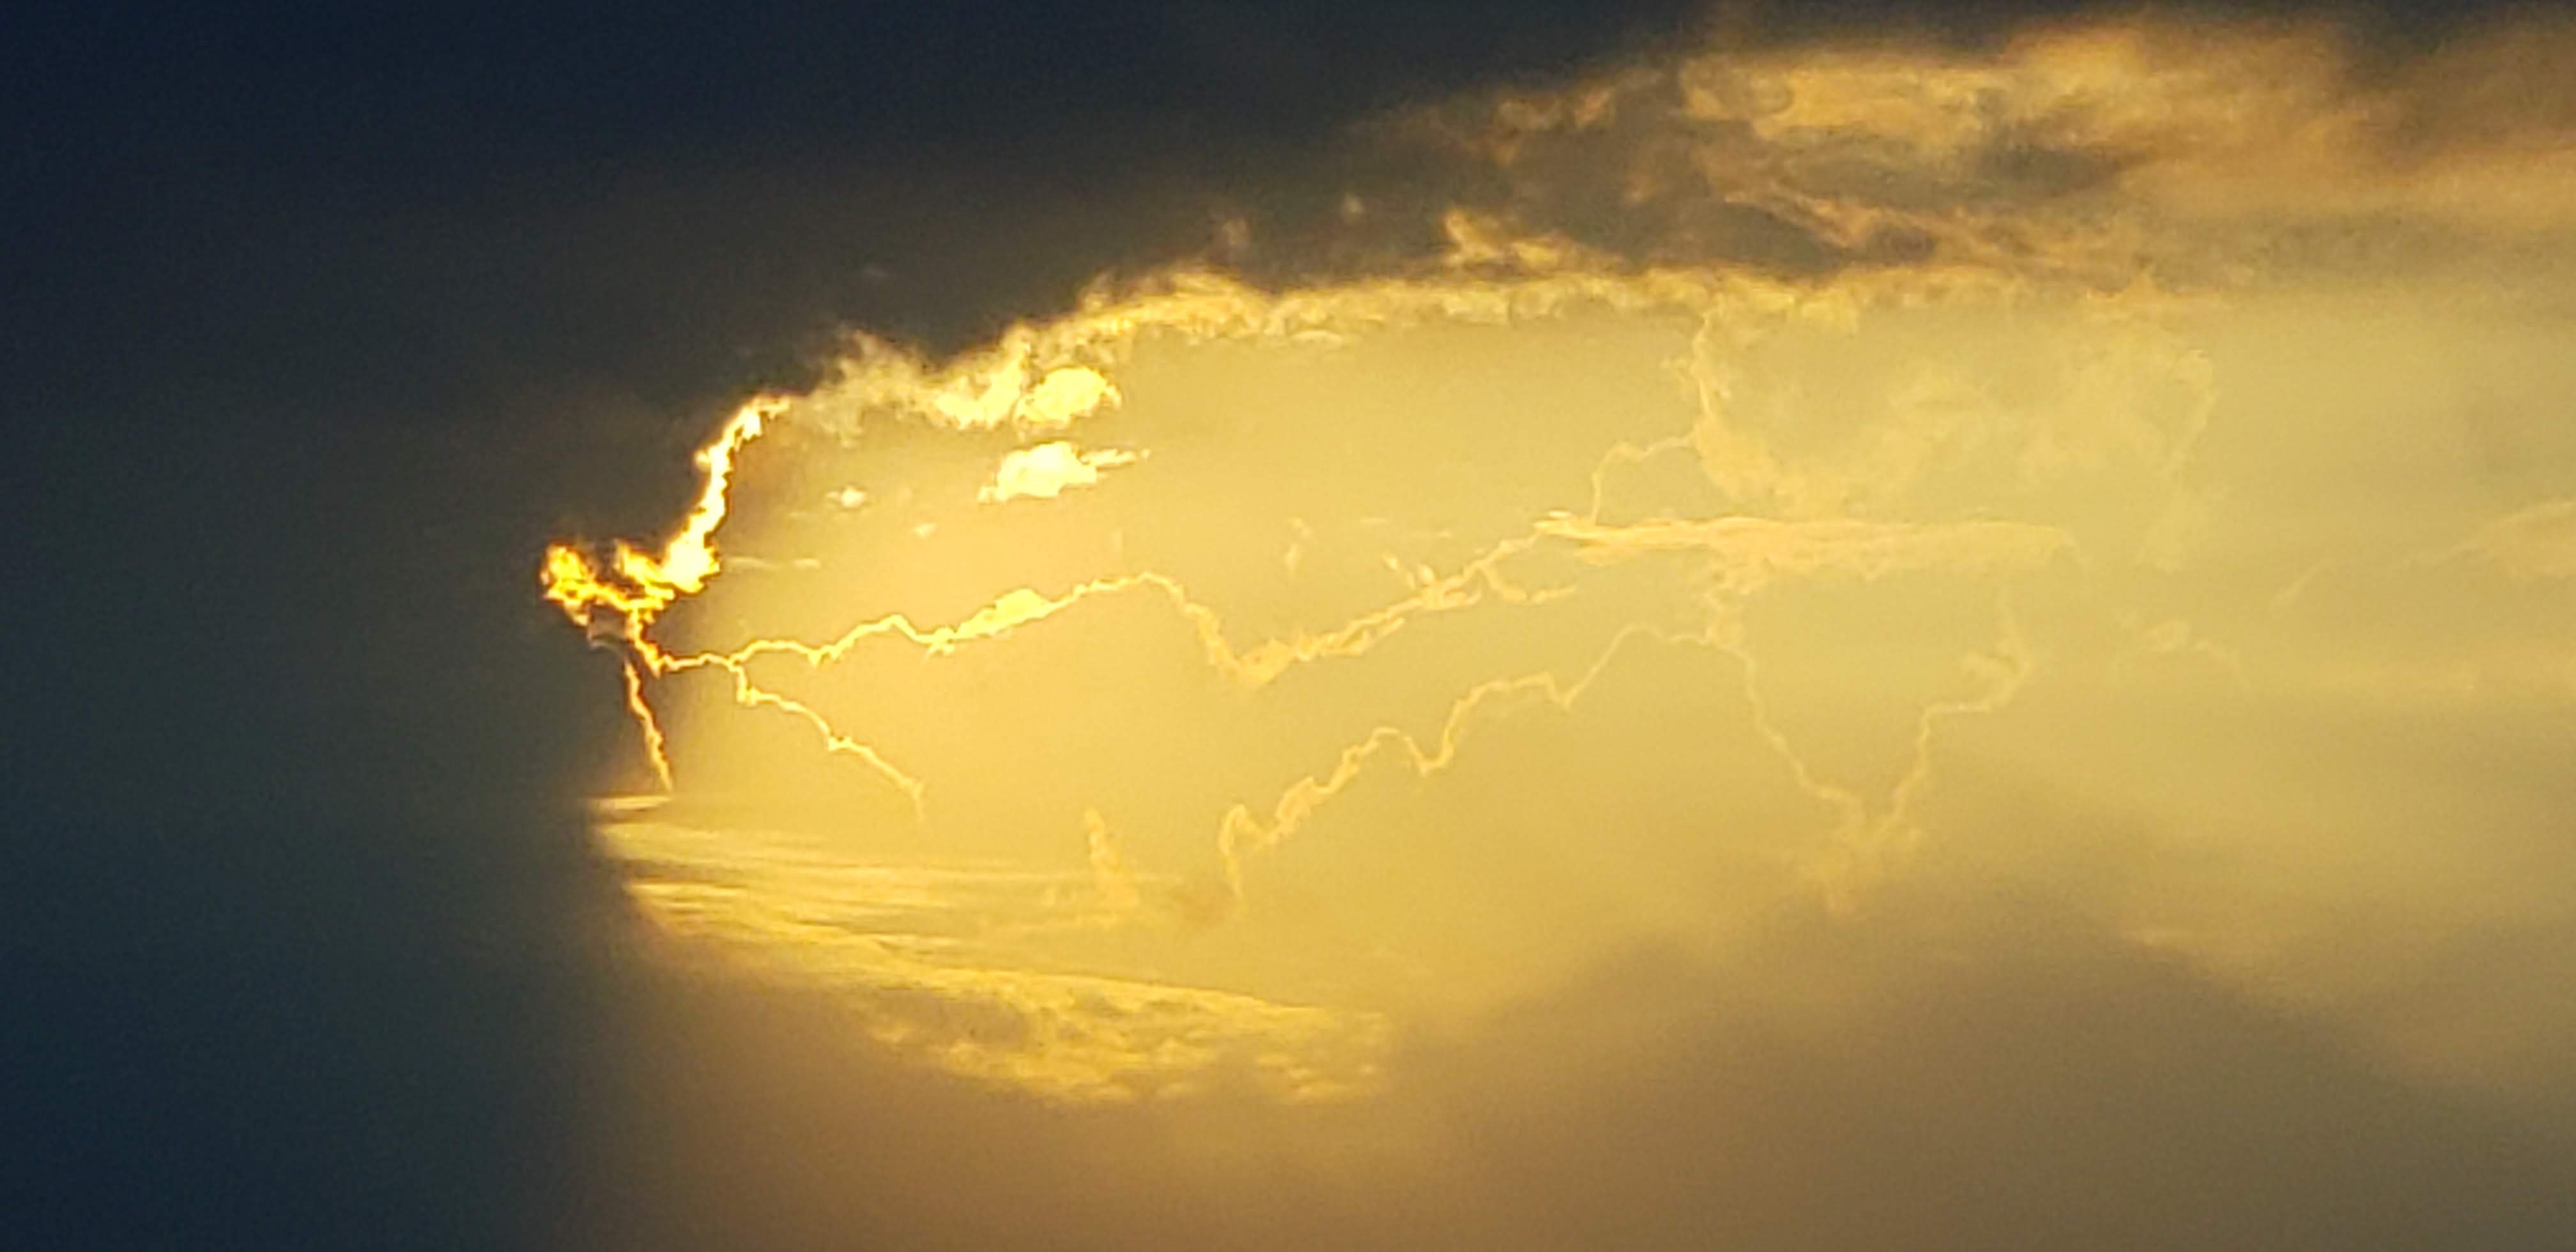
dark, clouds, bright, sun, sky, cloud, atmosphere, light, sunlight, daytime, morning, horizon, evening, calm, meteorological phenomenon, cumulus, computer wallpaper, wind, sunrise